Chimimōryō

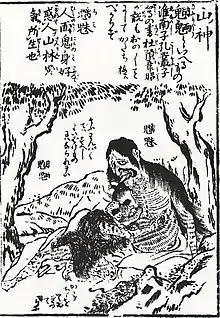
"Hyakki Yakōka Monogatari" by Edo Iseya Jisuke. The one to the right (from the viewer's perspective) is the chimi, and to the left is the mōryō.

Chimei wangliang, or Chimimōryō, is a term that refers to monsters of the mountains and monsters of the rivers. The term originated in China roughly 2,500 years ago in ancient chronicles such as the "Zuo Zhuan". It originates from ancient Chinese legends about the spirits that harm people in the mountains and swamps, and its original meaning is "all kinds of Yaoguai (demons and ghosts)".